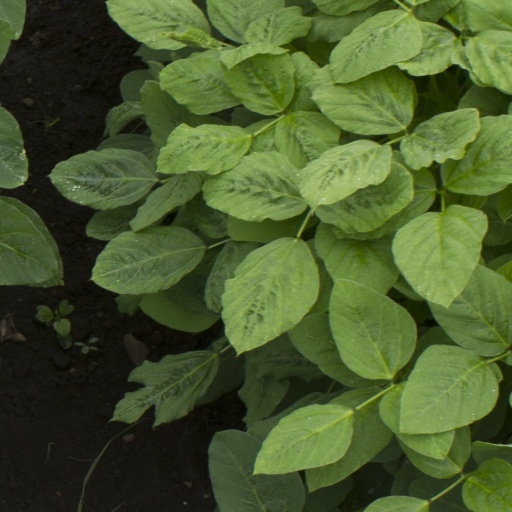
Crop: soybean